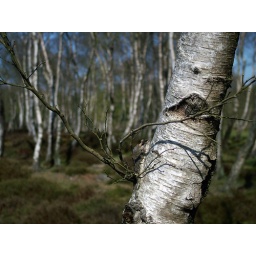
Birch tree near Nine Ladies stone circle, Stanton Moor